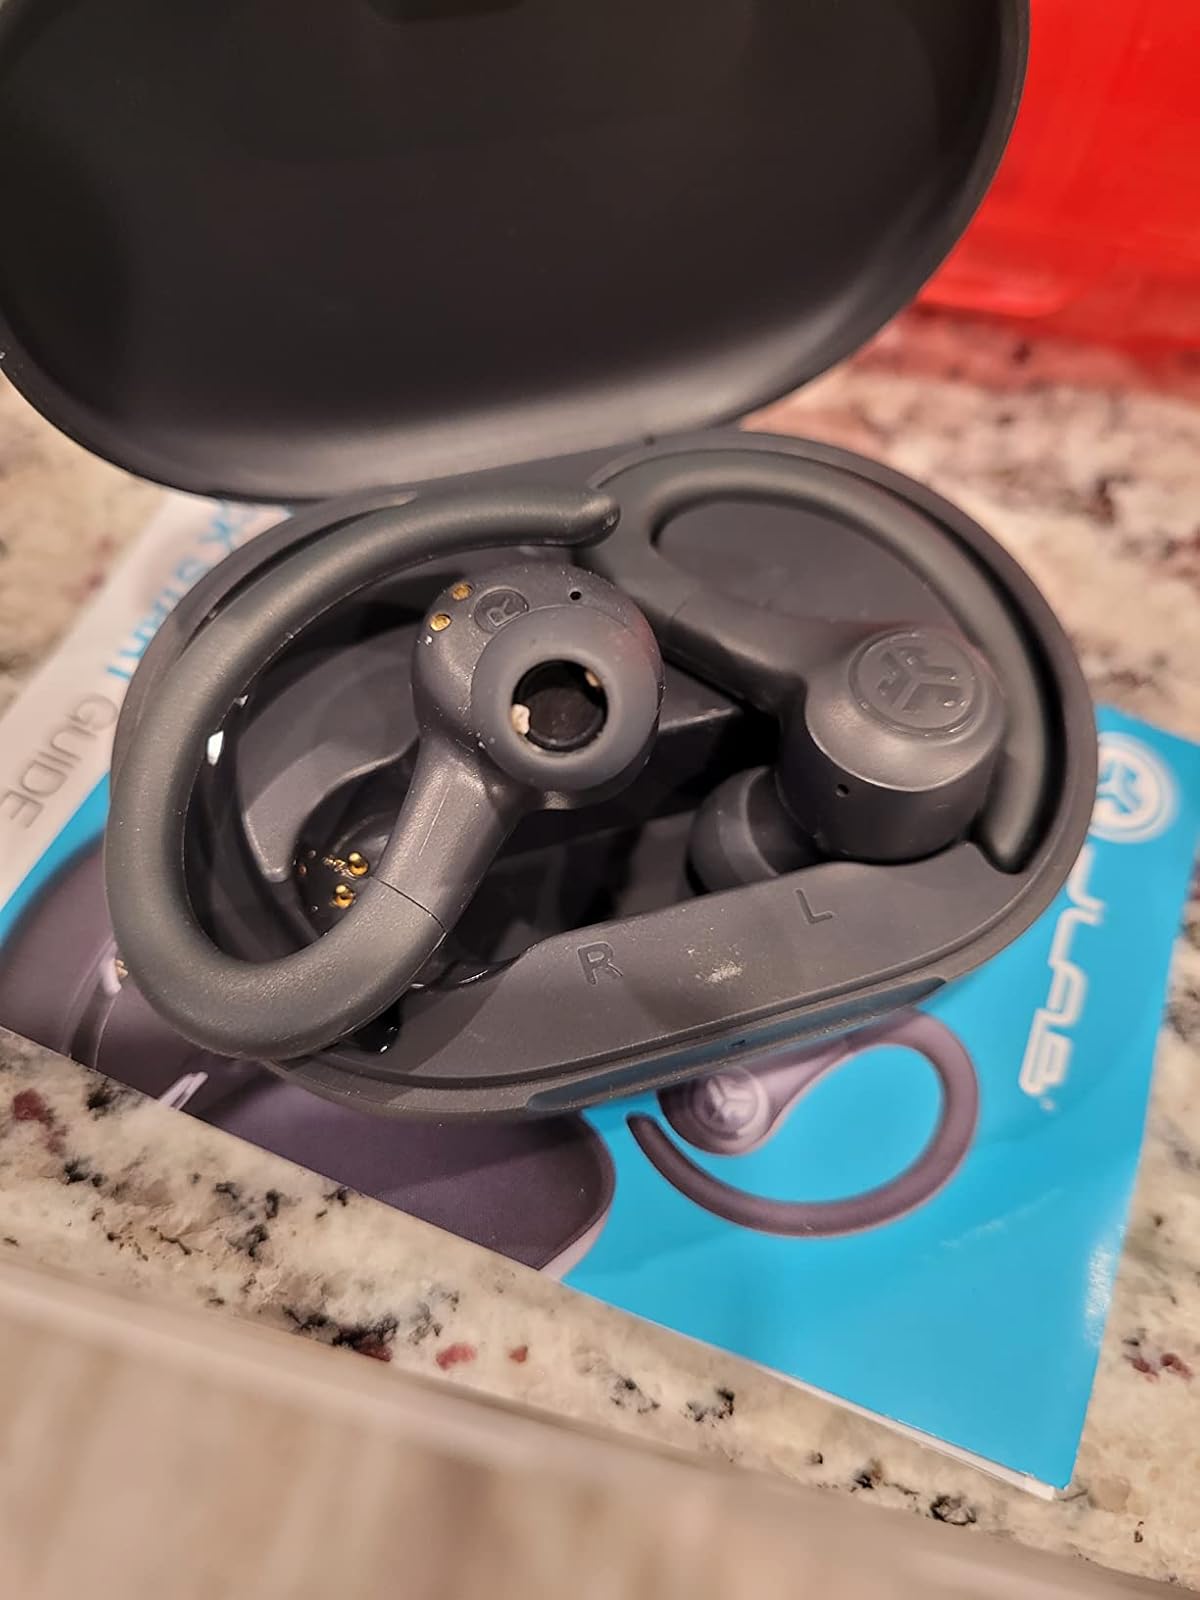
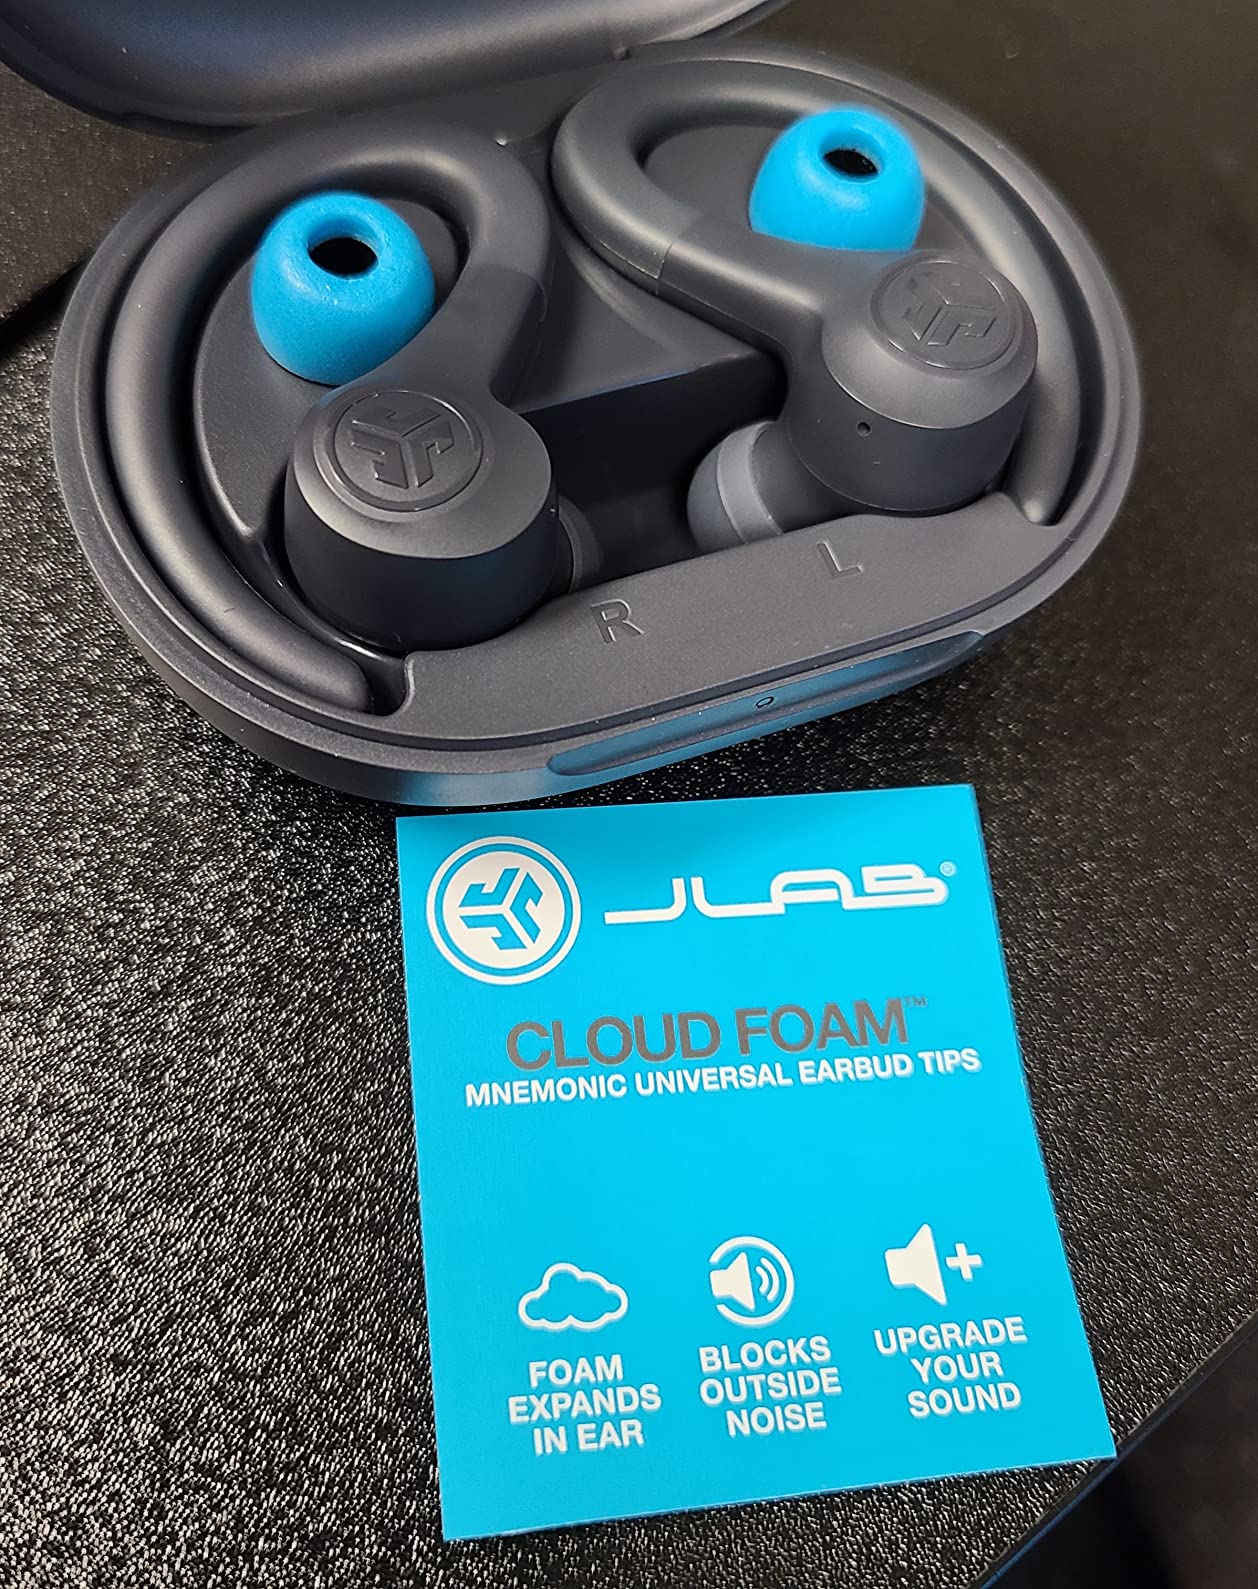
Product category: earbuds
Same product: yes